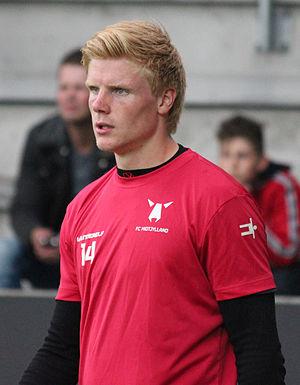
Jakob Haugaard, né le 1ᵉʳ mai 1992 à Sundby, est un footballeur danois qui évolue au poste de gardien de but.